Public housing estates in Kwai Chung

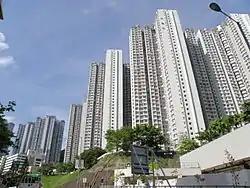
On Yam Estate

Lai King Estate is one of the oldest public housing estates in Kwai Tsing District. It is divided into 2 phases and consists of a total of 8 residential buildings completed in 1975 (Phase 1), 1976 (Phase 2) and 2022 (Heng King House) respectively. Lai King station is located between the two phases.